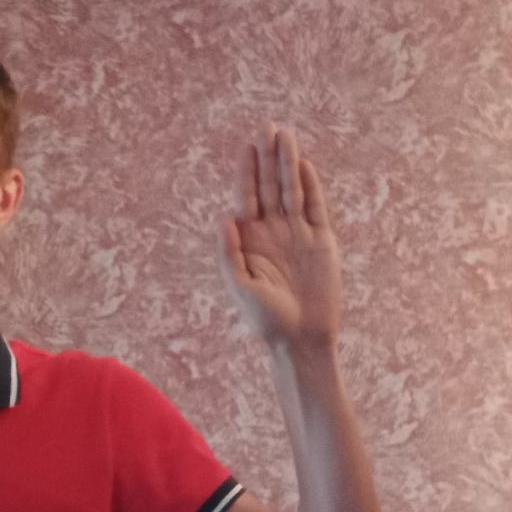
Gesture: stop